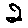
Label: 2